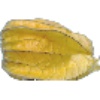
Label: Physalis with Husk 1